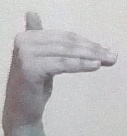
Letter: khaa